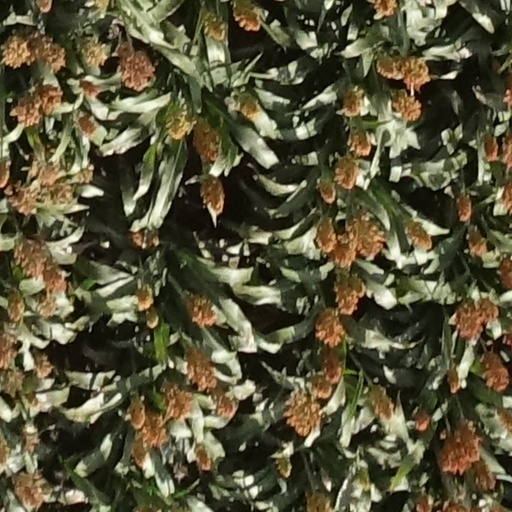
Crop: sorghum